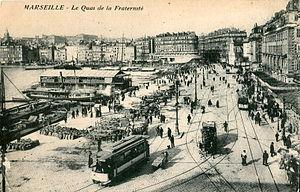
Carte postale ancienne sans mention d'éditeur
Le Vieux-Port de Marseille est le plus ancien port de Marseille, ainsi que le centre historique et culturel de la ville depuis sa fondation sur ce site durant l'Antiquité. Le port était le centre économique de Marseille jusqu'au milieu du XIXᵉ siècle, ouvert sur le commerce de la mer Méditerranée puis des colonies françaises. Les activités portuaires de commerce furent ensuite déplacées vers d'autres sites plus au nord : les bassins de l'actuel grand port maritime de Marseille.